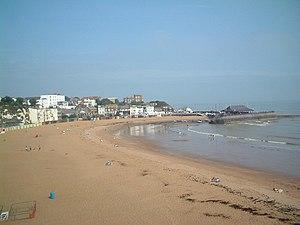
Broadstairs est une ville côtière de l’île de Thanet, situé dans la paroisse civile de Broadstairs and St Peter's dans l’Est du Kent, au Royaume-Uni, à environ 130 km au sud-est de Londres. Broadstairs est une ville d'environ 24 000 habitants.